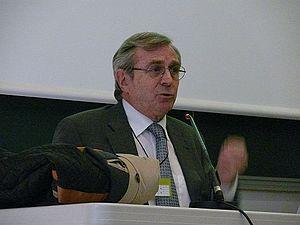
Philippe Vasseur aux Semaines Sociales de France 2014 à l'Université Catholique de Lille (Nord, France).
Le gouvernement Alain Juppé (2) est le gouvernement de la République française du 7 novembre 1995 au 2 juin 1997. Deuxième gouvernement du premier mandat du président de la République Jacques Chirac, il est dirigé par Alain Juppé. Il s'agit du 26ᵉ gouvernement de la Vᵉ République française.
Philippe Vasseur est un homme politique français, né le 31 août 1943 au Touquet.